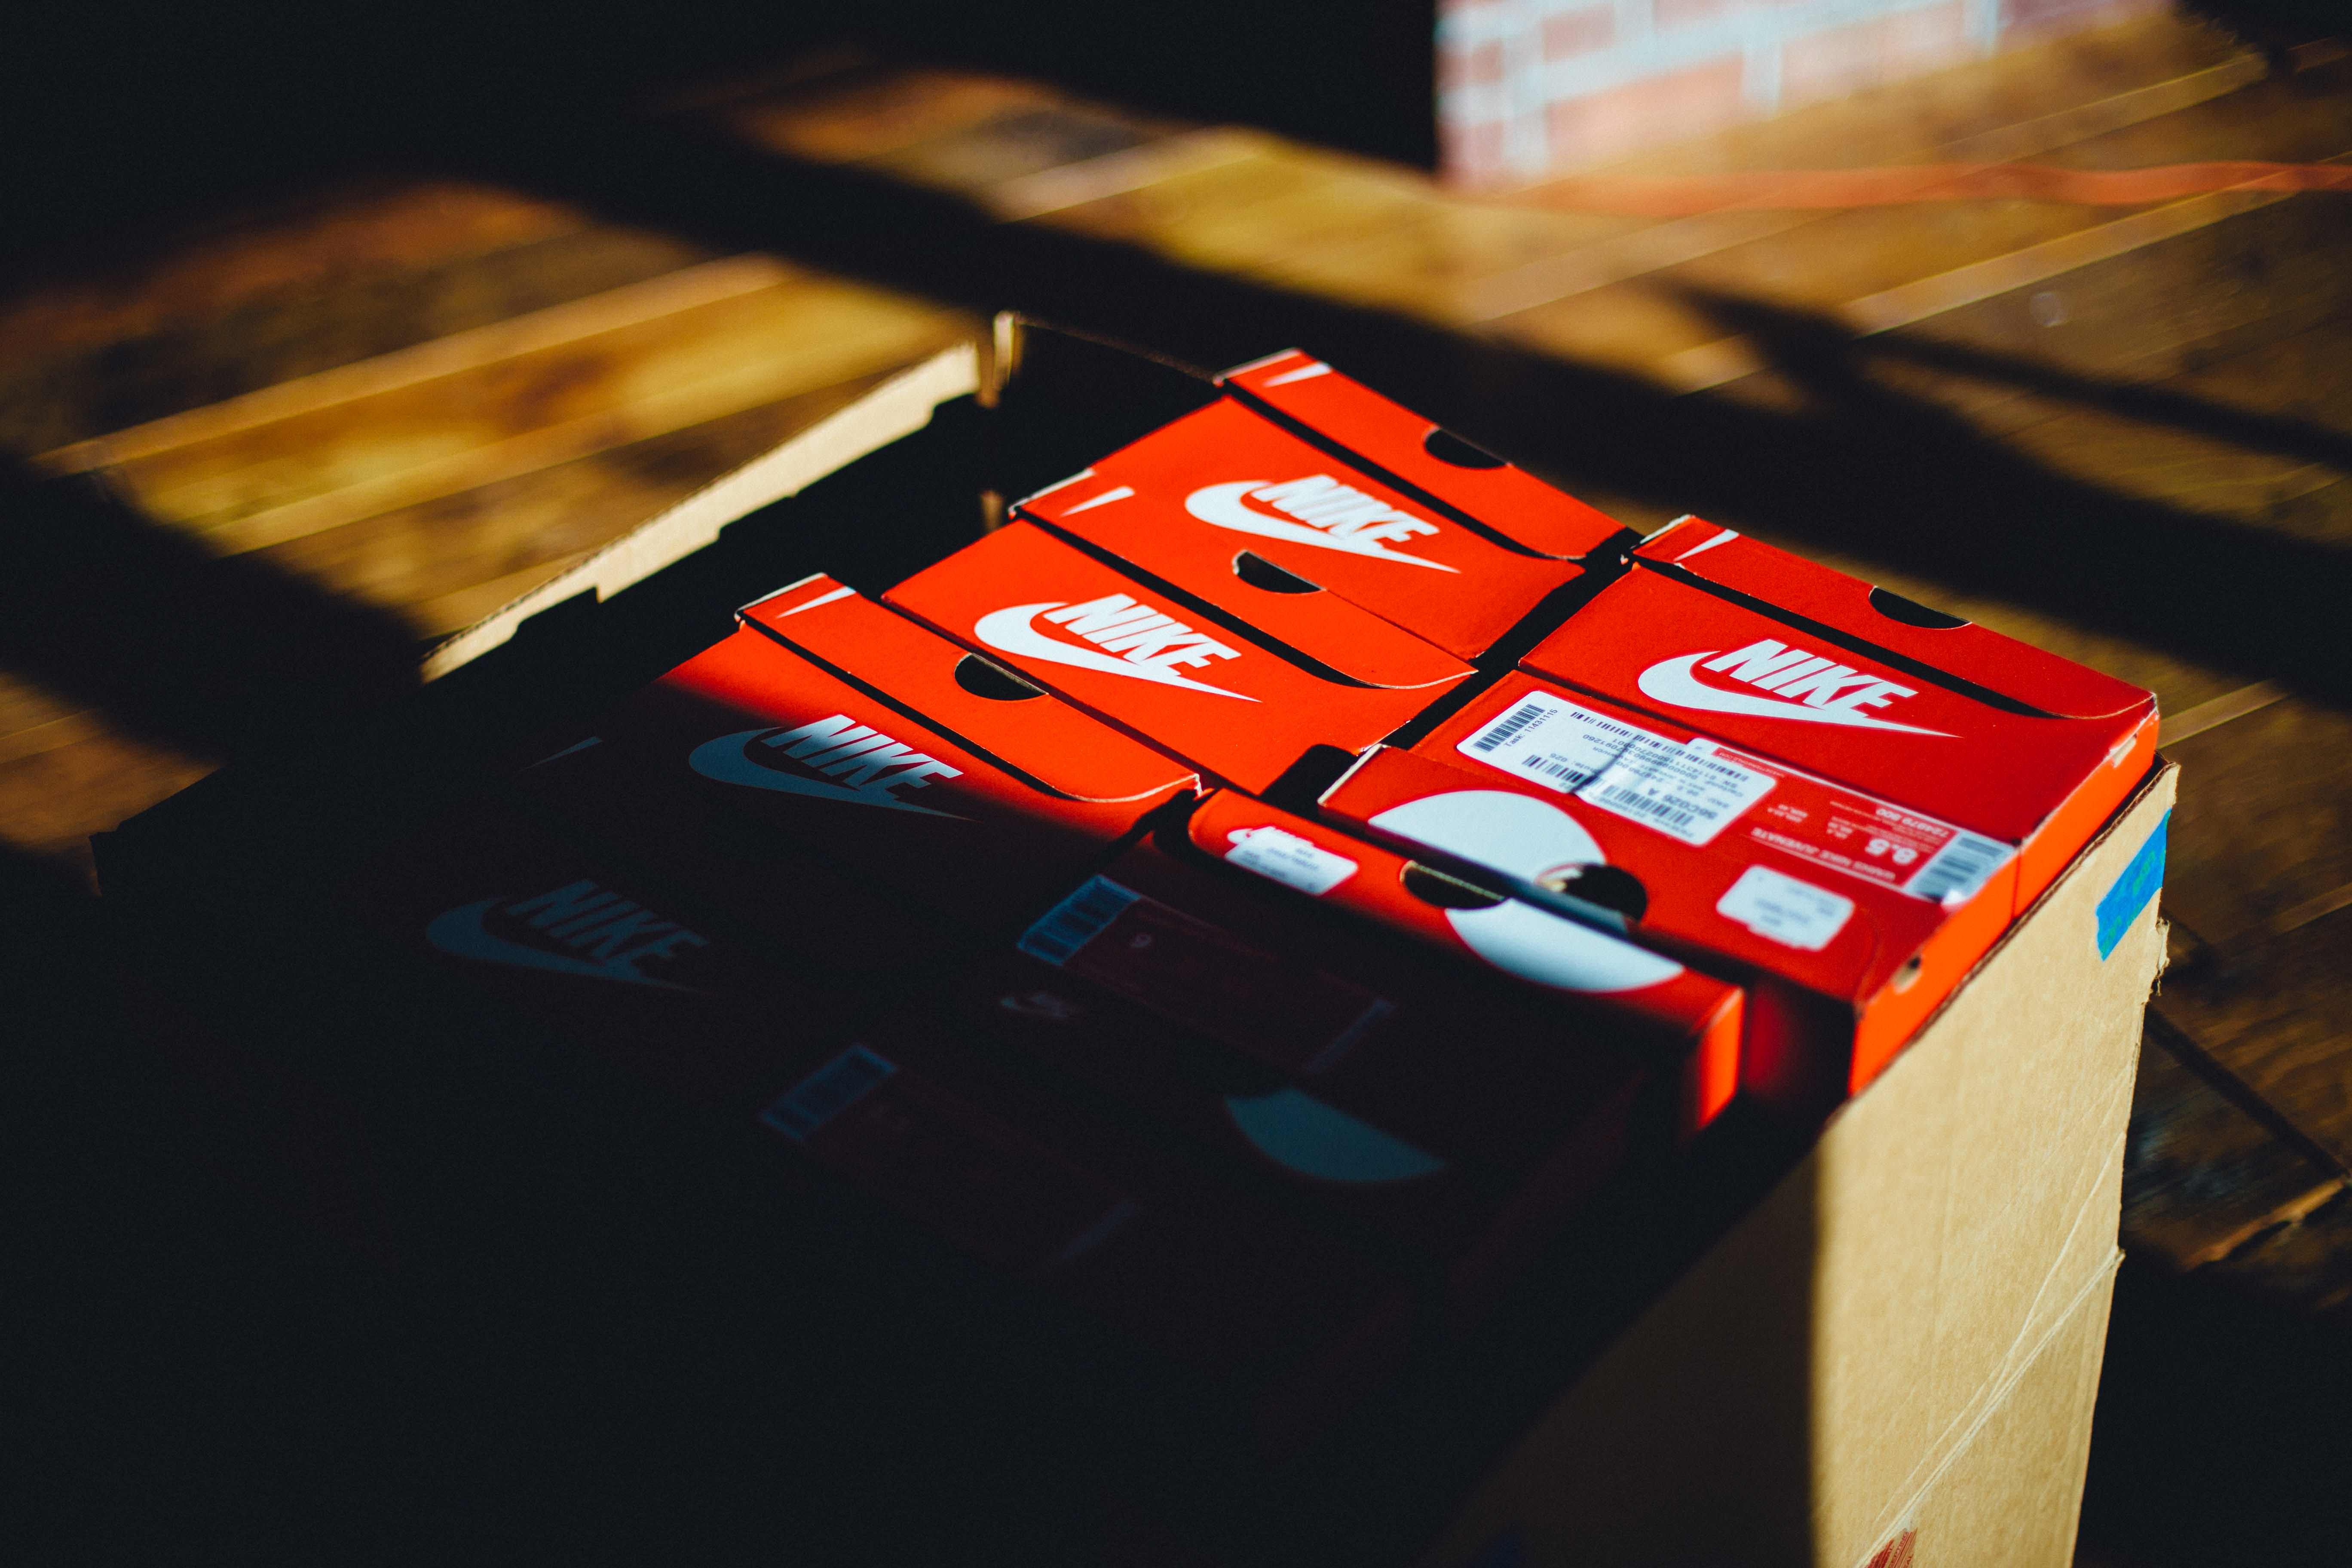
blur, number, red, color, nike, shadow, art, illustration, design, text, boxes, shape, shoe box